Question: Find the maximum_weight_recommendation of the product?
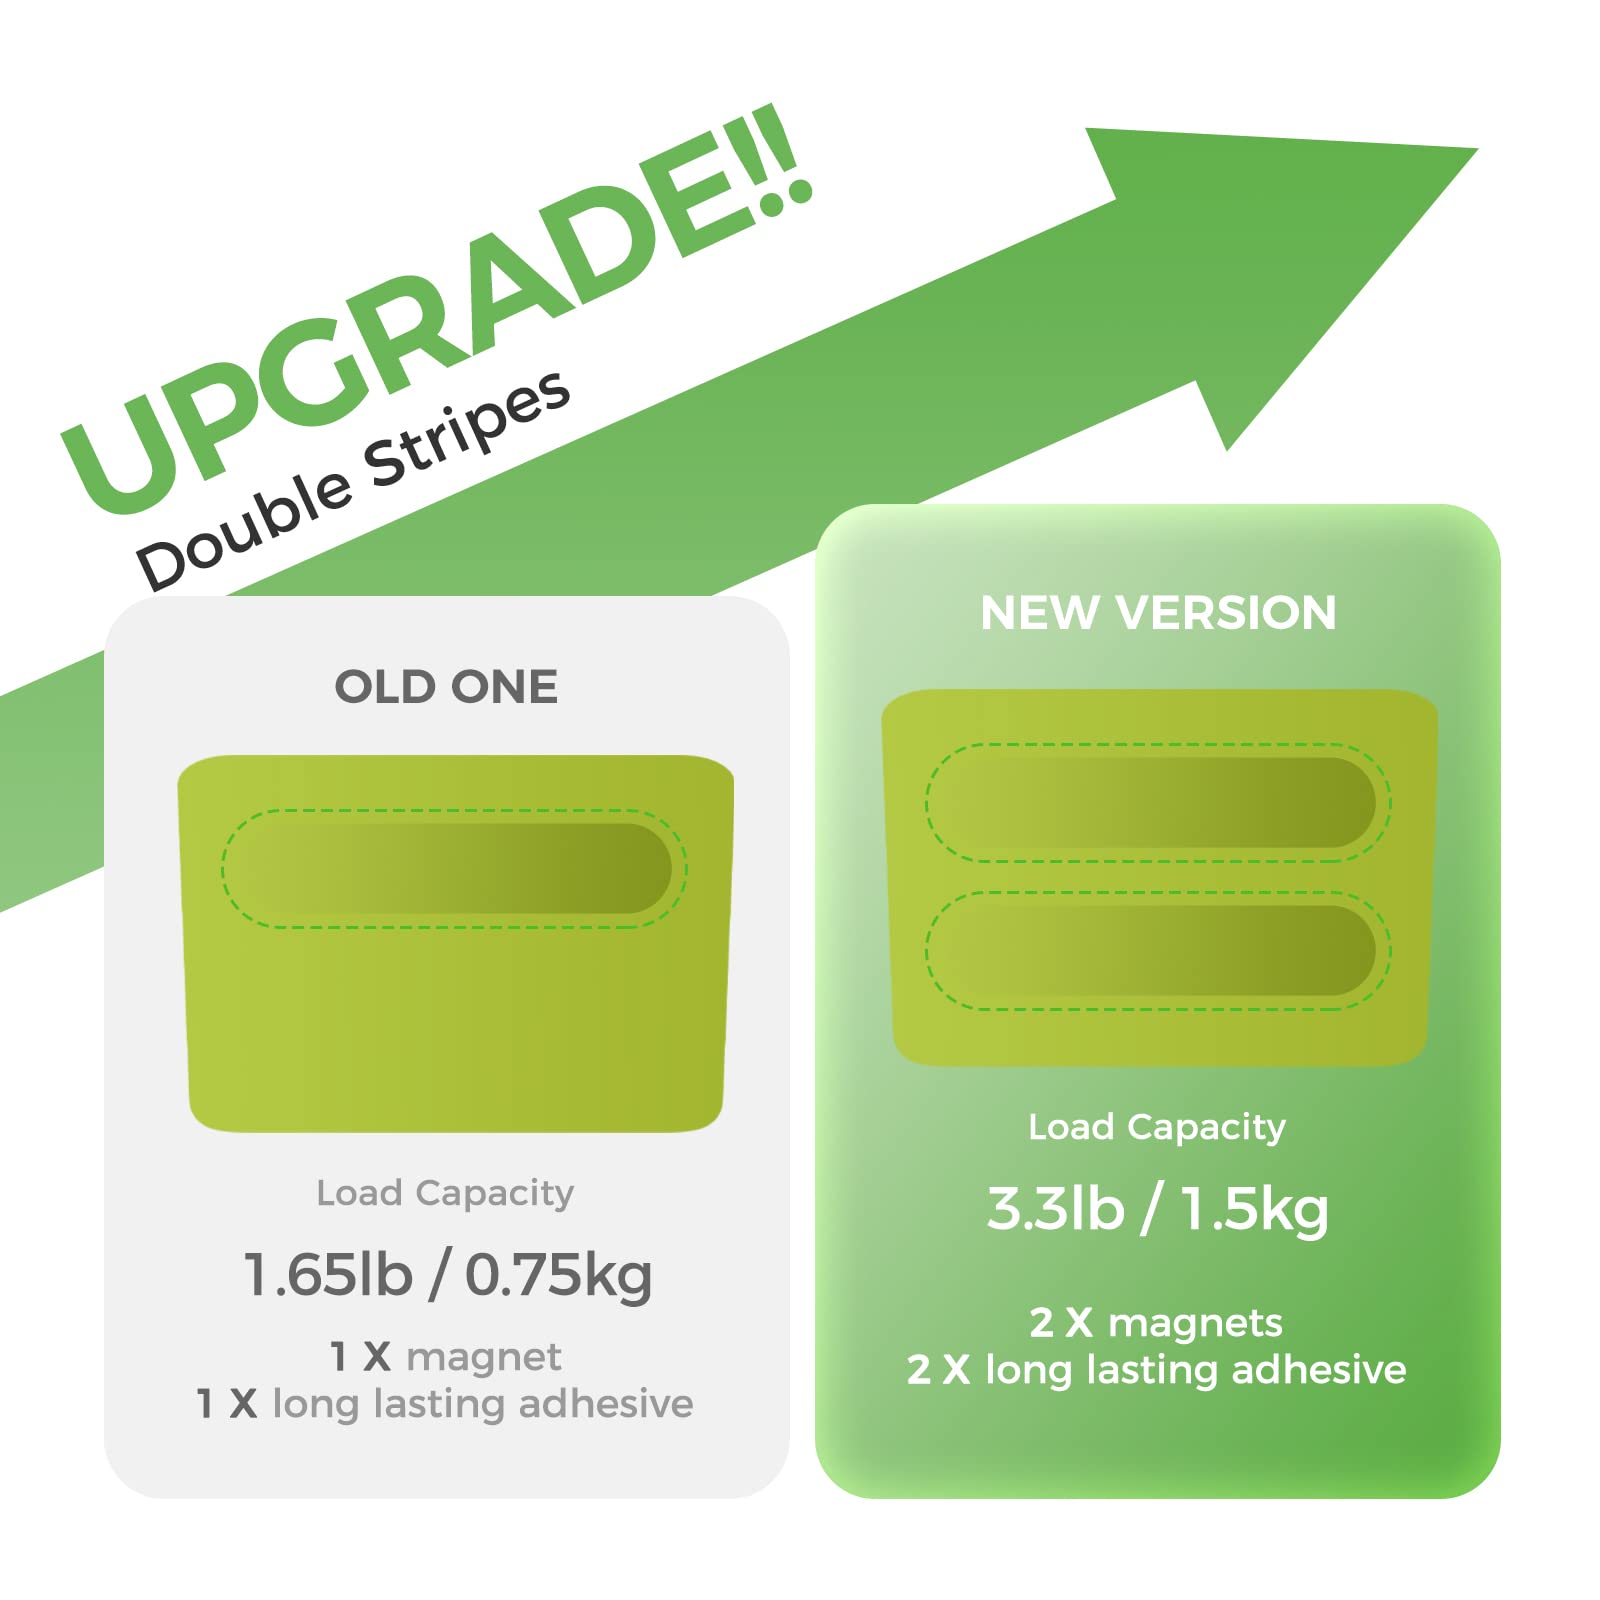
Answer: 3.3 pound